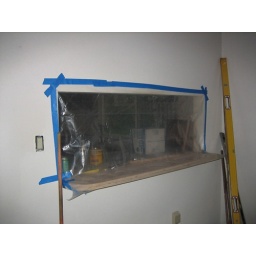
All access points to the kitchen were covered in plastic to keep the dust down while they stain the cabinets.